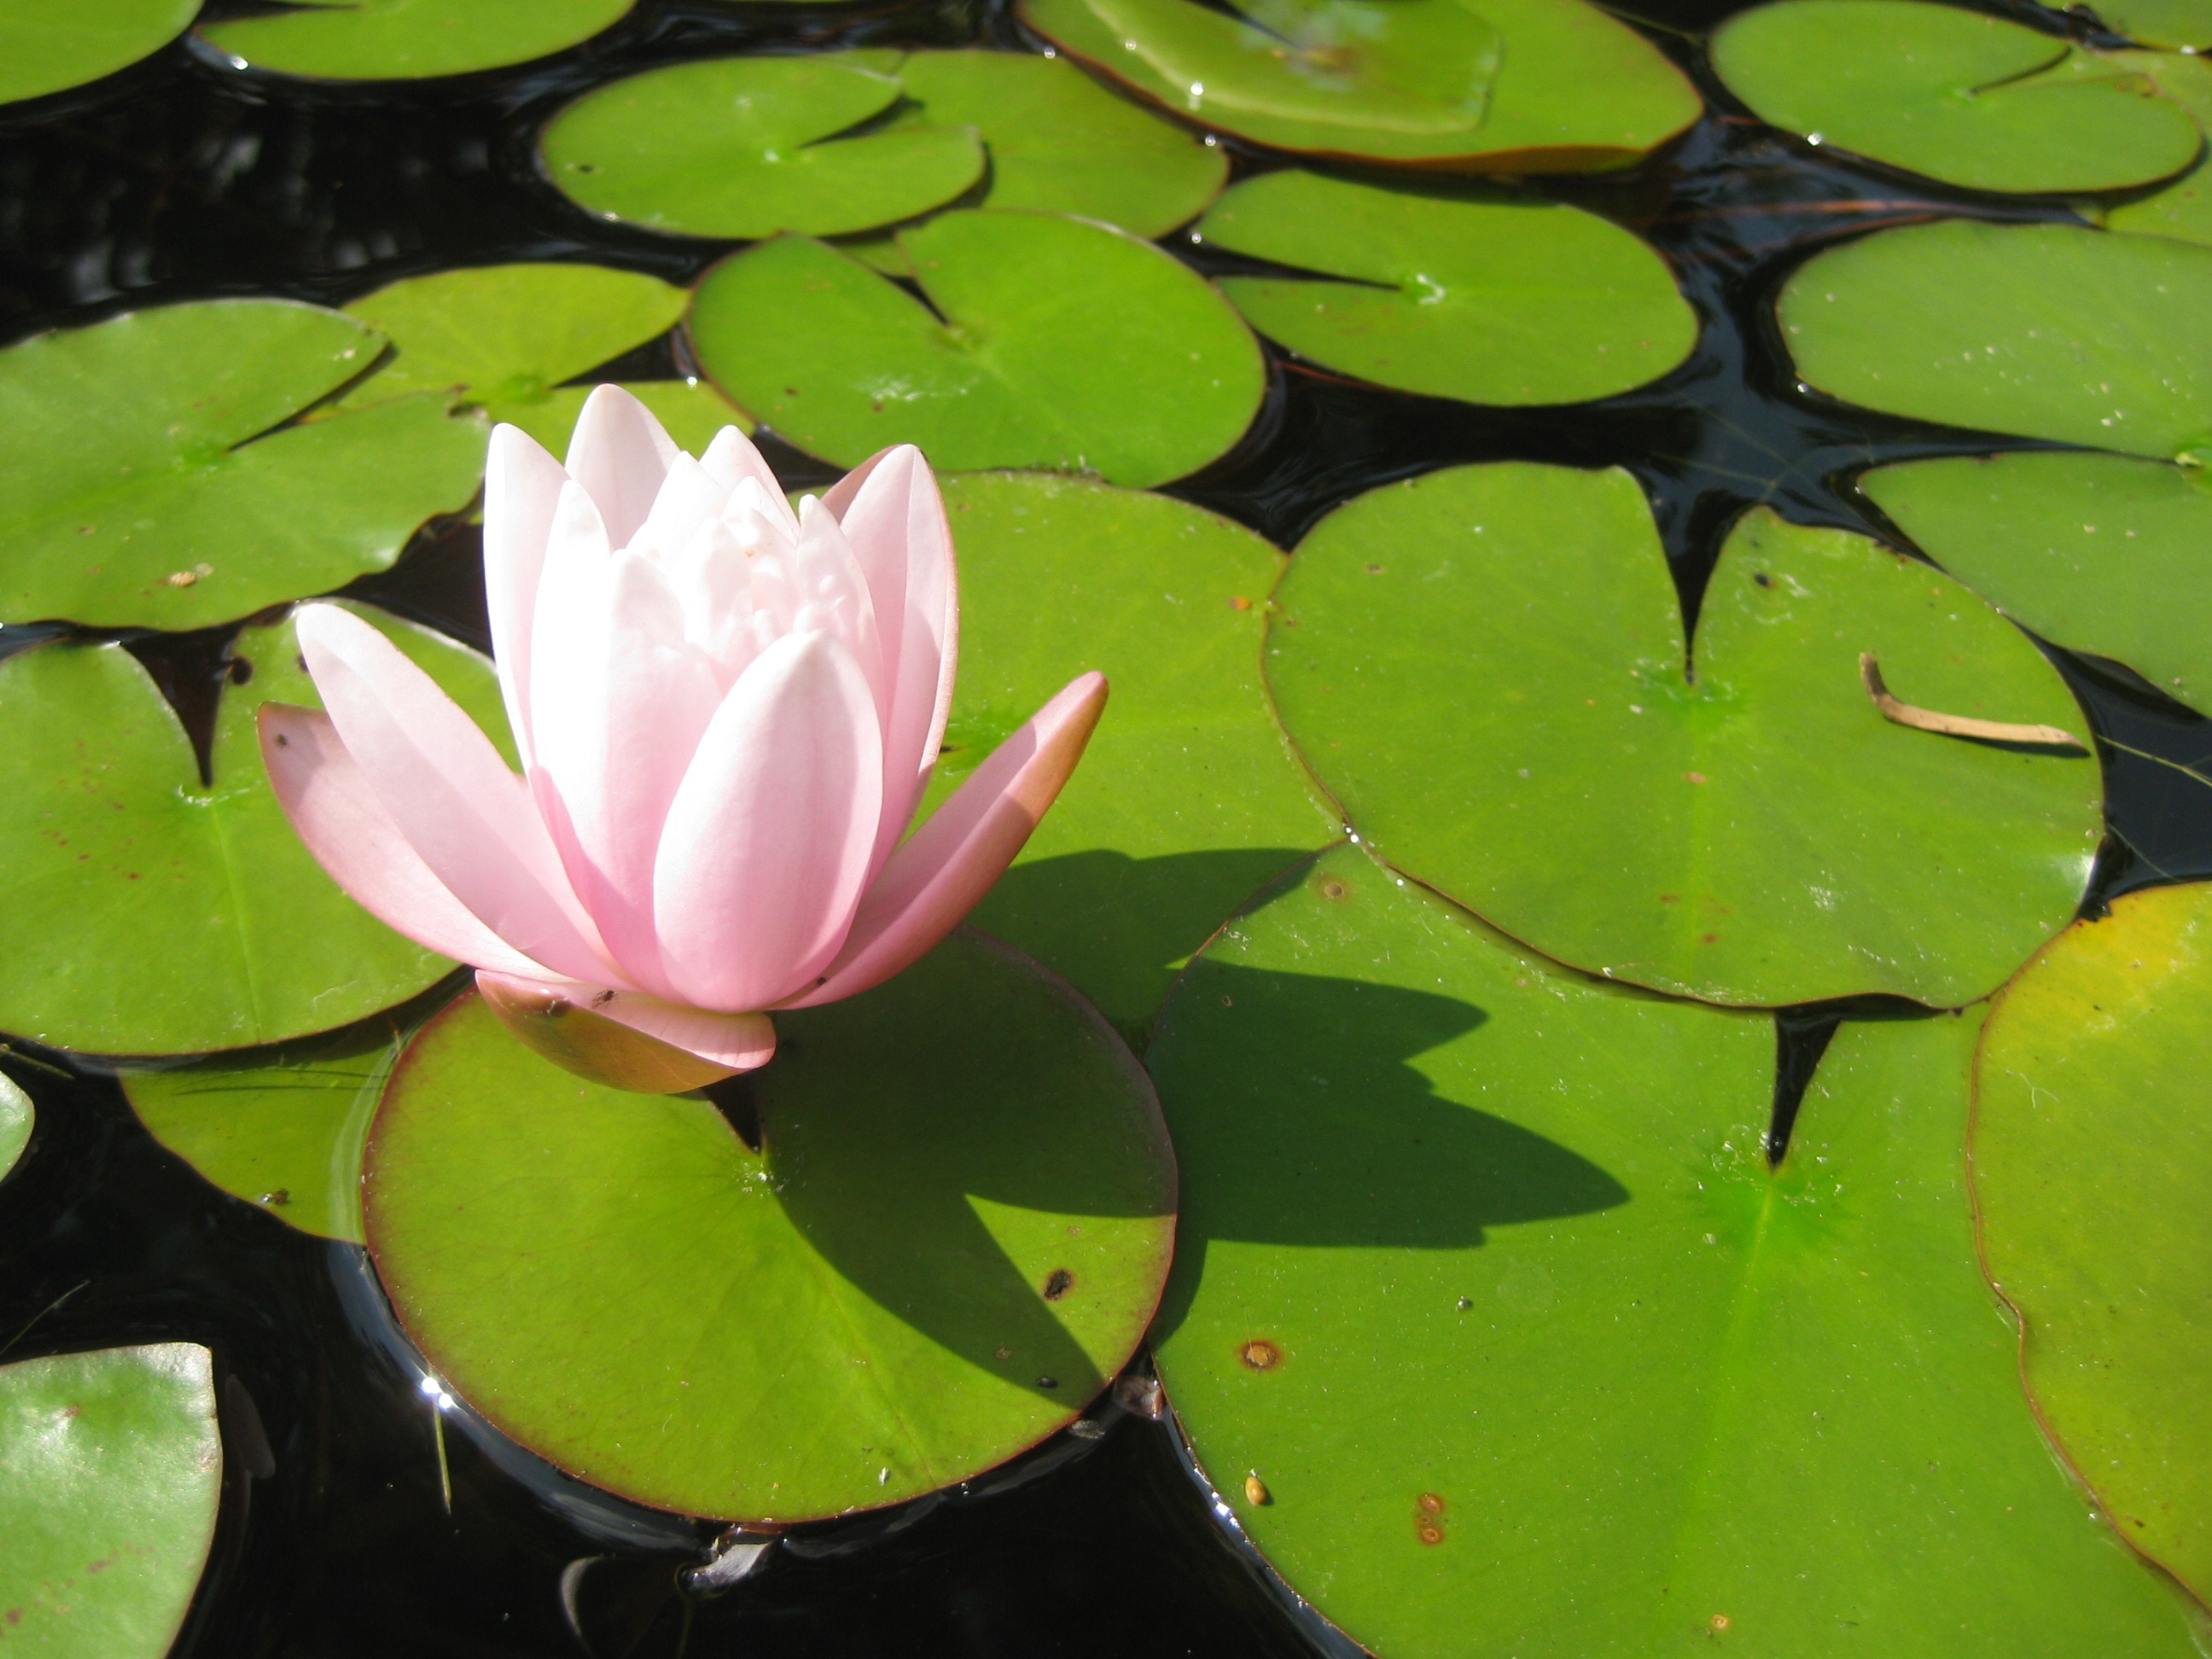
nature, blossom, plant, leaf, flower, petal, bloom, lake, summer, green, botany, pink, sacred lotus, aquatic plant, flora, water lily, wetland, lotus, lake rose, flowering plant, land plant, lotus family